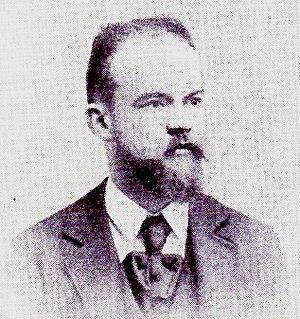
Giuseppe Rensi est un philosophe et avocat italien né à Villafranca di Verona le 31 mai 1871 et décédé à Gênes le 14 février 1941.